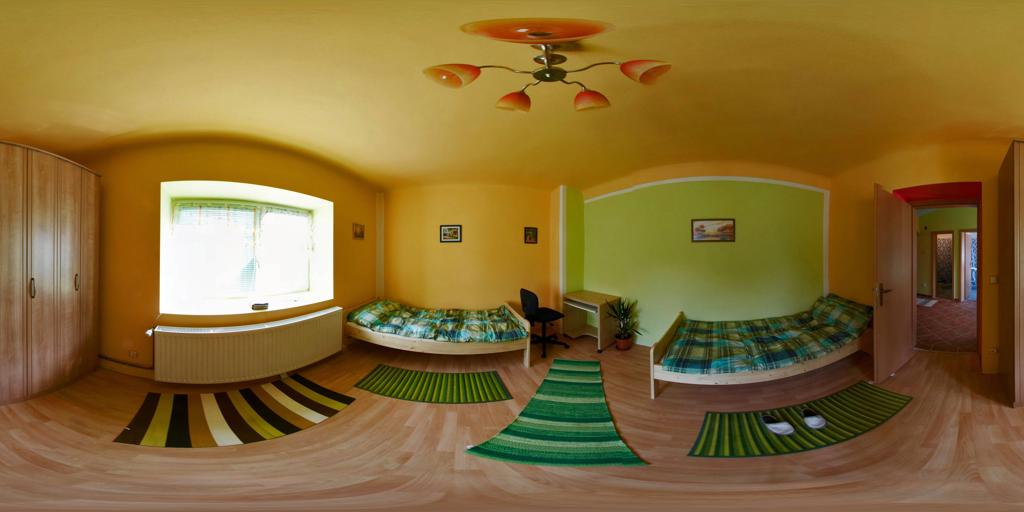
Referred object: bedside slippers

Referred object: the orange ceiling light

Referred object: turn left, the black chair next to the desk